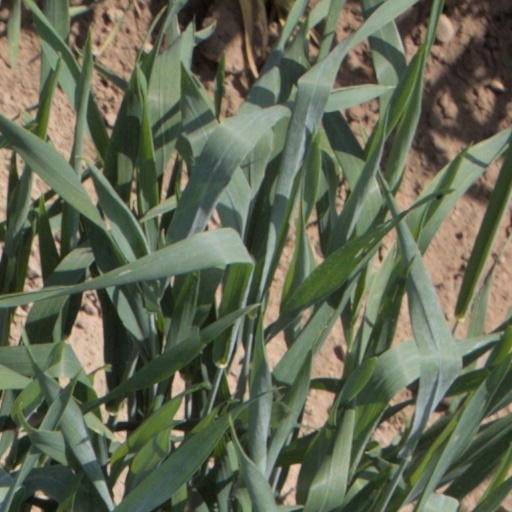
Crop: wheat